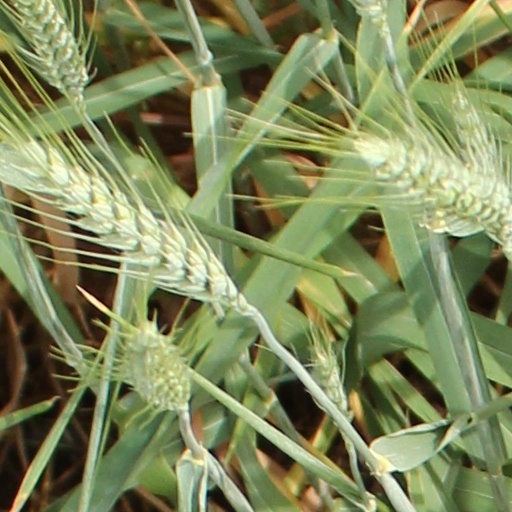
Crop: wheat